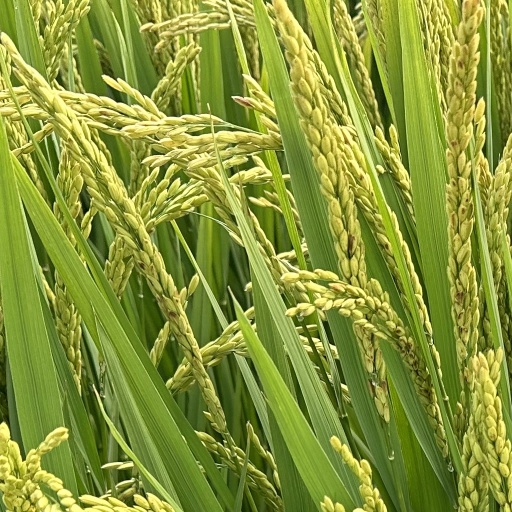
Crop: rice